Lautering

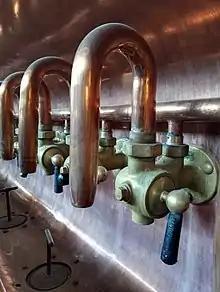
run-off tubes

A lauter tun is the traditional vessel used for separation of the extracted wort.